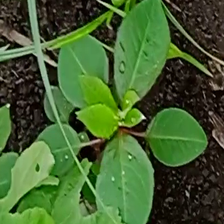
Weed species: Moti_dudhi(Euphorbia_geneculata_L)